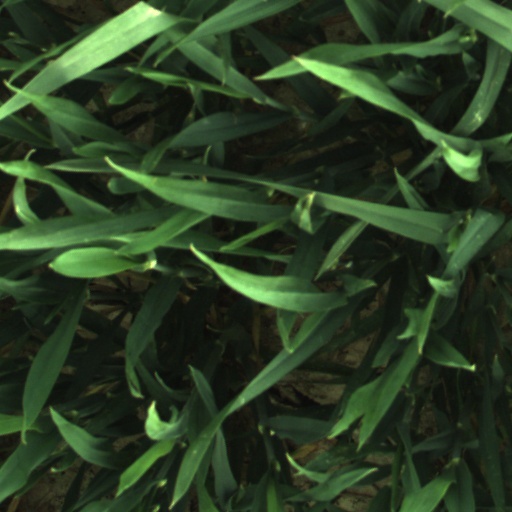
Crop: wheat